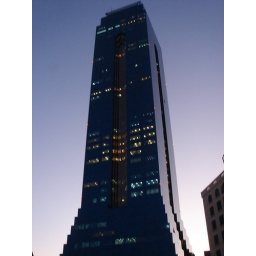
the blue tower in Bahrain..